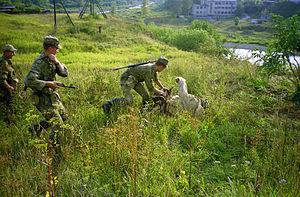
La zone frontalière de la Russie est une bande de terre tracée le long de la frontière de la Fédération de Russie où la libre circulation des personnes et l'exercice d'activités économiques sont limités. En général, ces zones sont installées aux frontières avec des États ennemis ou des territoires d'États inamicaux. Le but est de faciliter les recherches de personnes indésirables sur un territoire ou d'éviter l'accès de saboteurs. L'existence de cette zone peut toutefois subsister longtemps après la normalisation des relations entre États voisins.